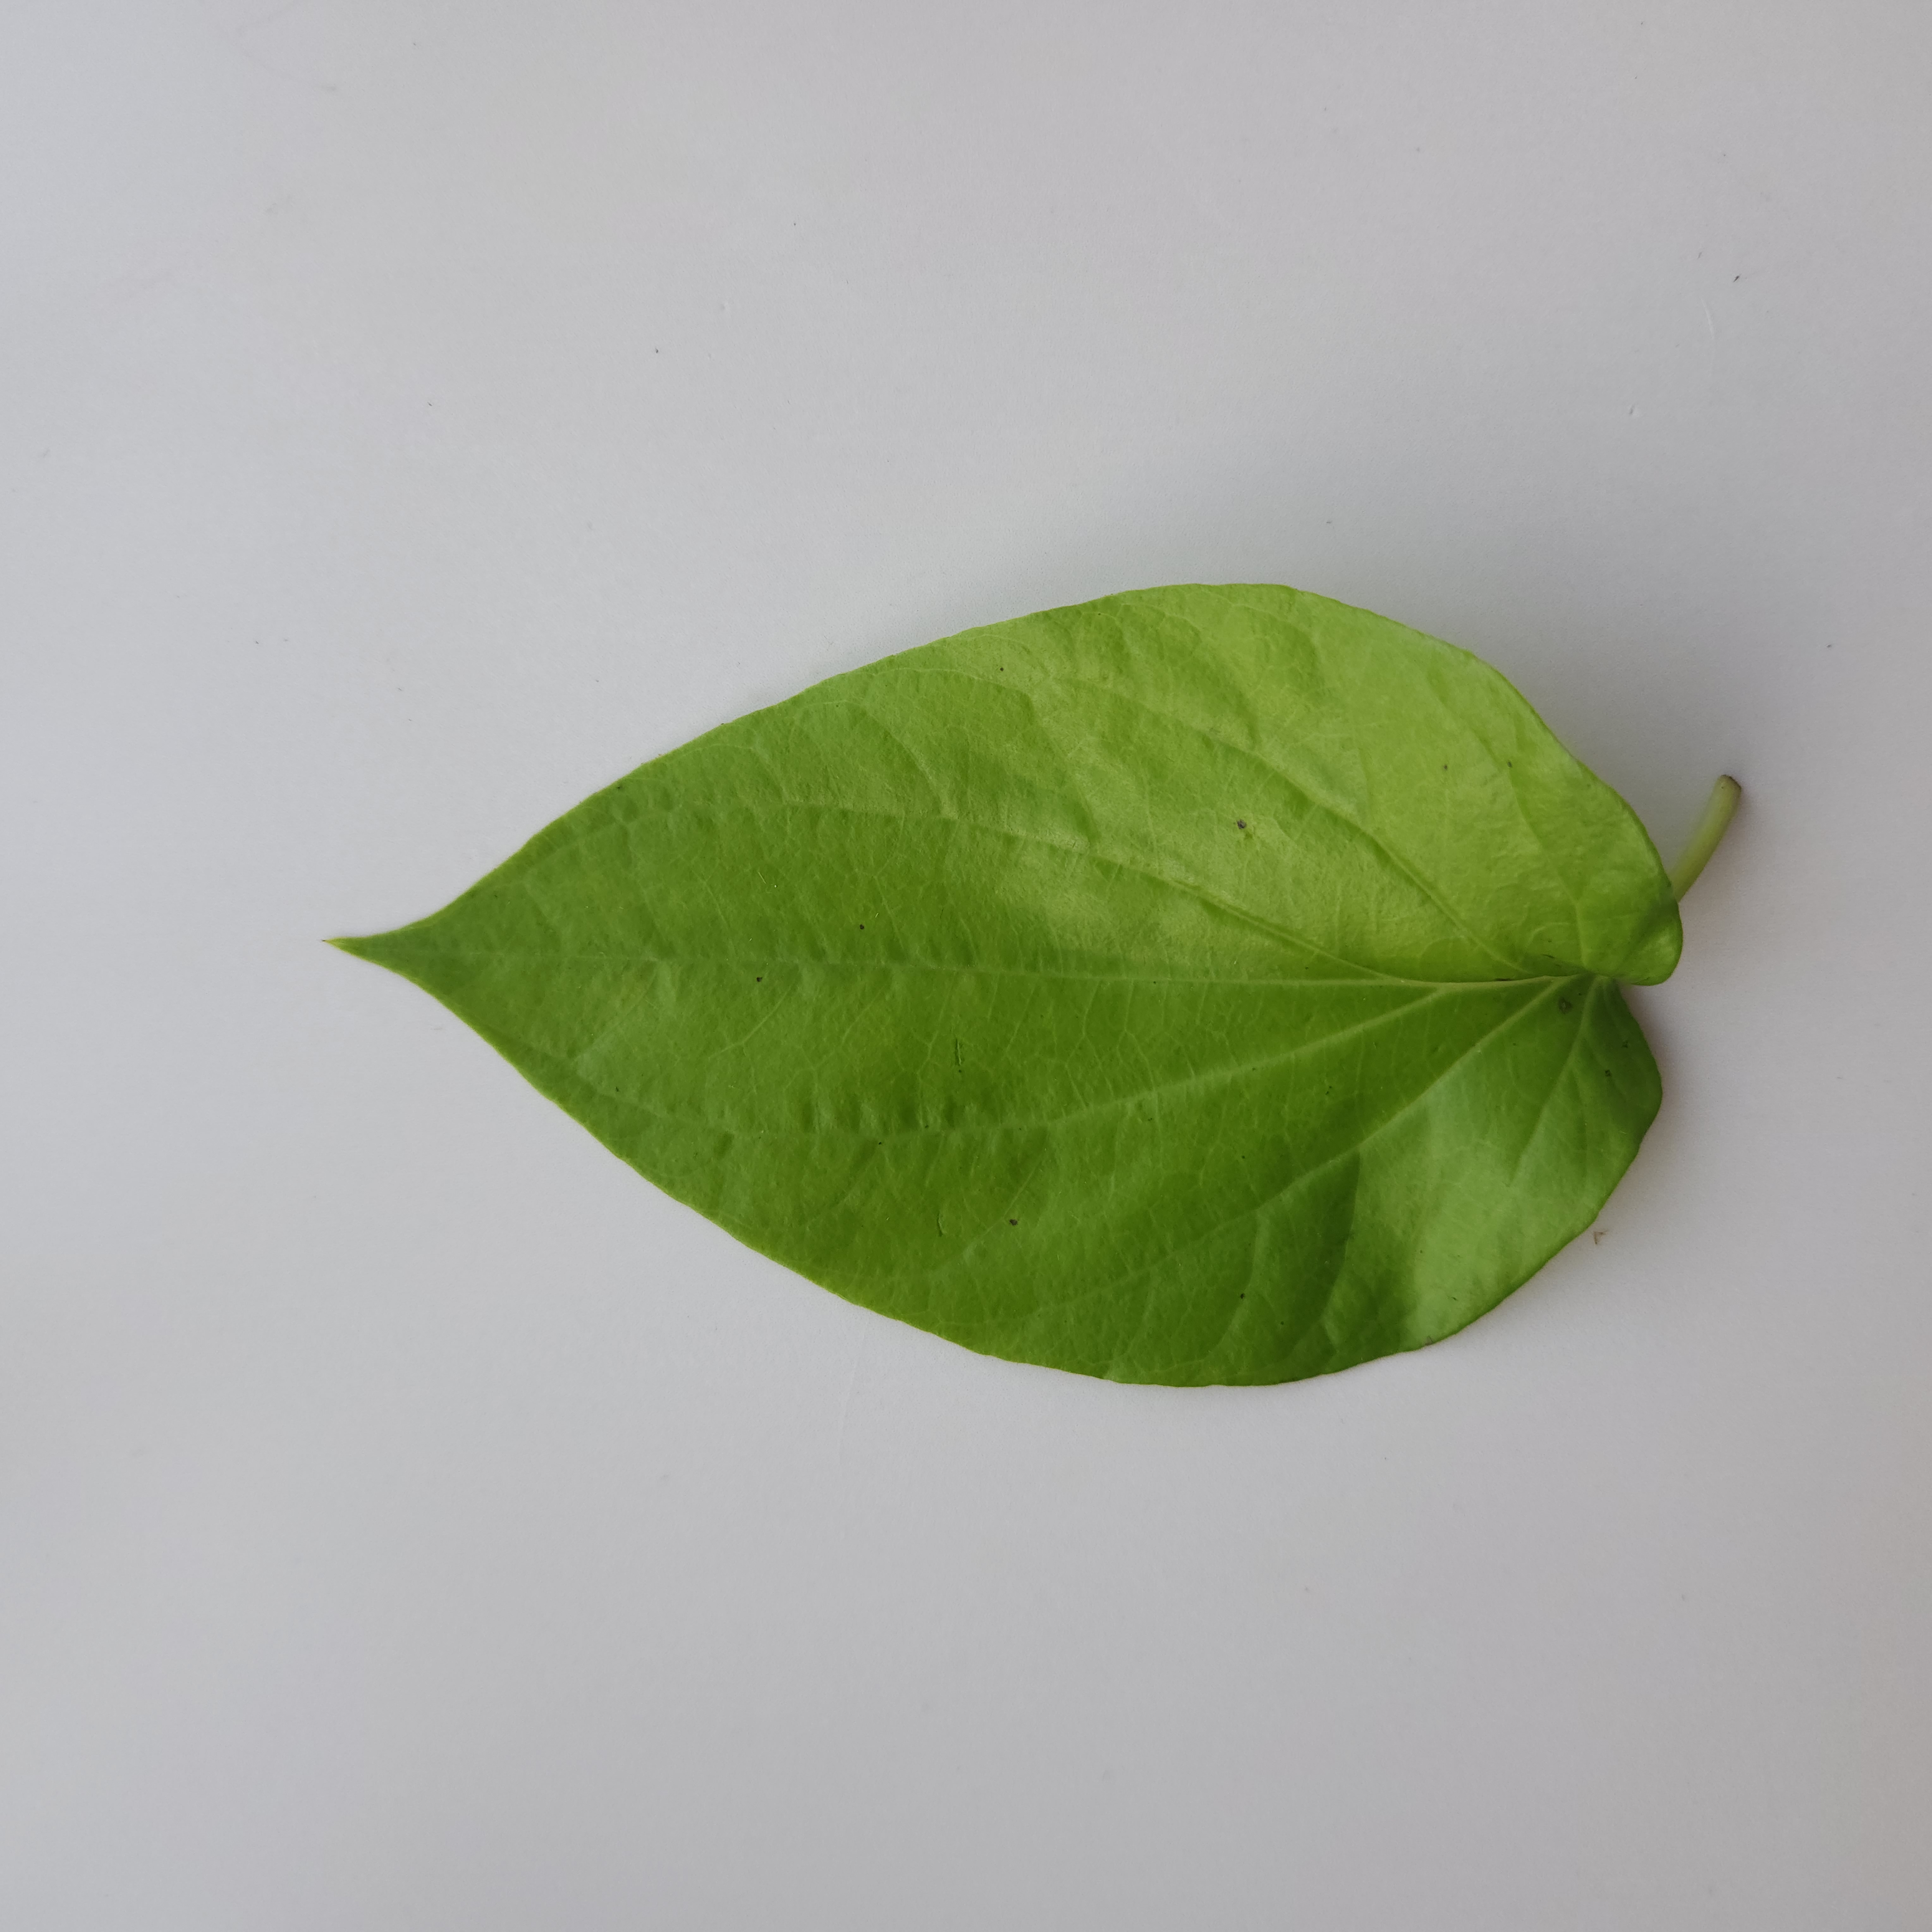
Label: Healthy